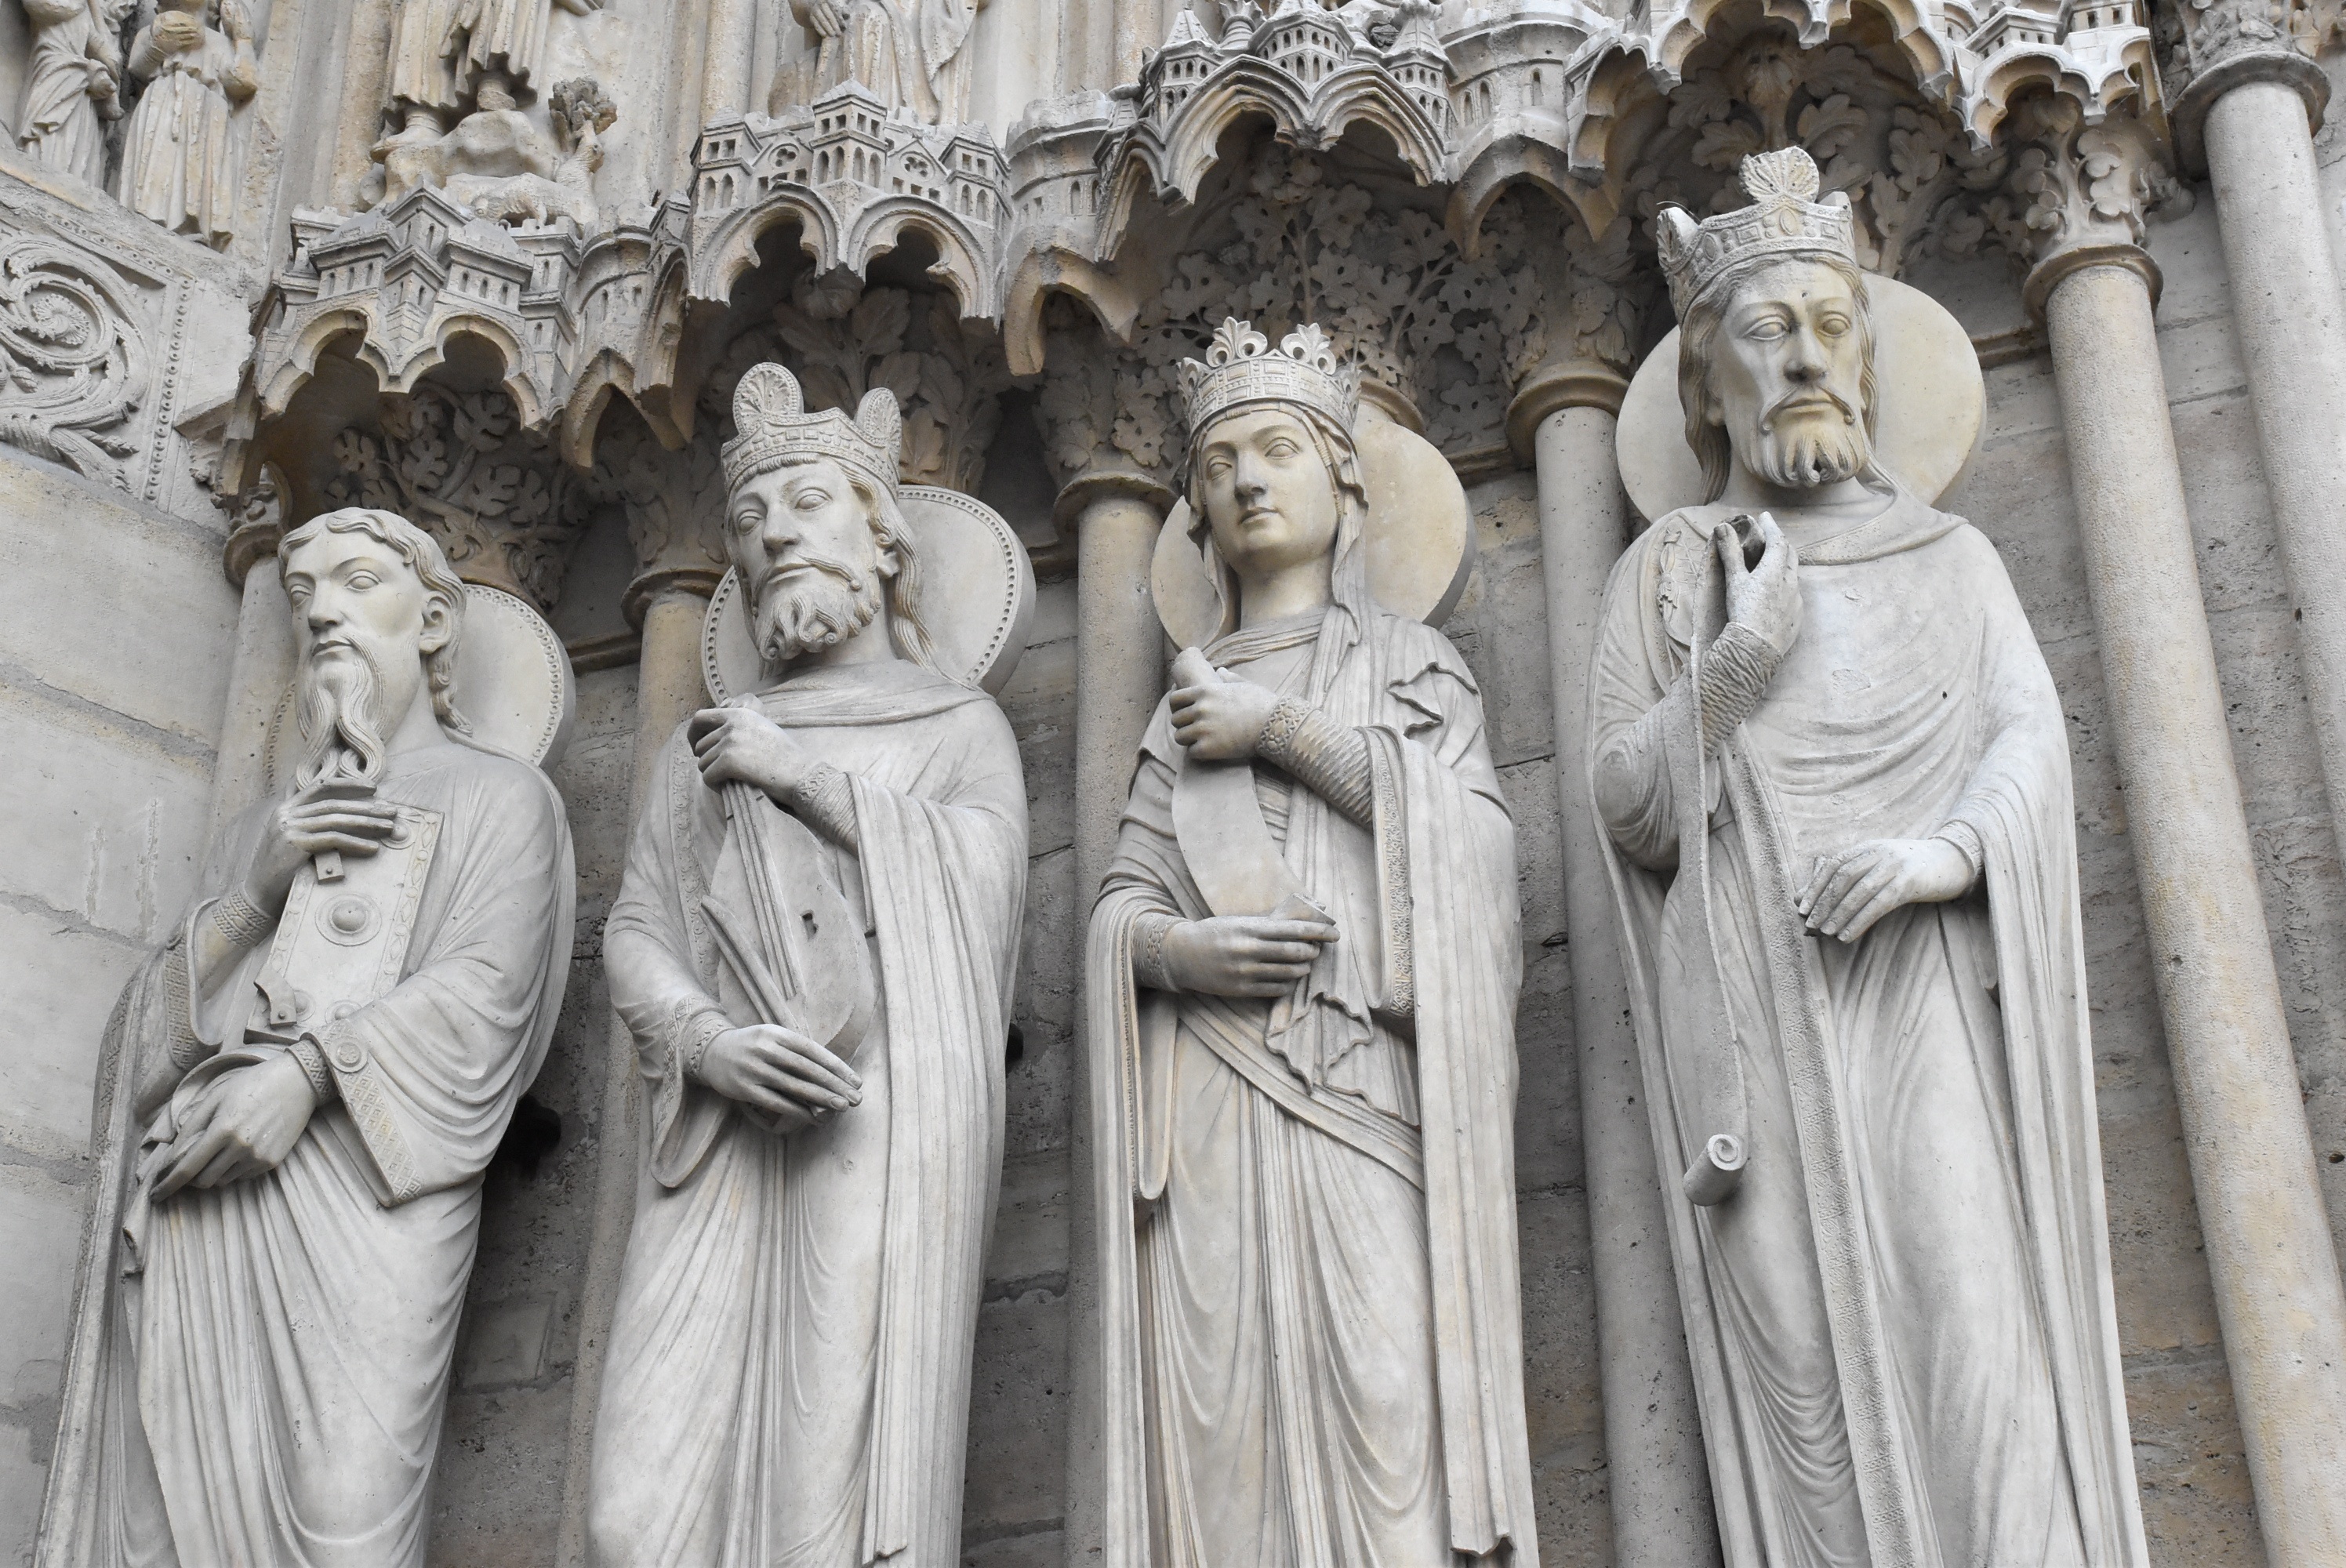
architecture, city, paris, monument, france, europe, statue, religion, landmark, cathedral, attraction, tourism, place of worship, sculpture, art, french, temple, european, basilica, carving, relief, destination, notre dame, stone carving, hindu temple, paris france, ancient history